VIXX videography

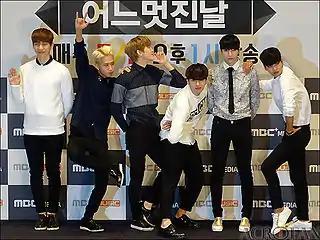
VIXX at their "One Fine Day" Press Conference in 2015. Left to Right: Hyuk, Ravi, Hongbin, Ken, Leo and N.

This is the videography of the South Korean boy band VIXX and their sub-unit VIXX LR, formed by Jellyfish Entertainment. Their notable group activities are listed below, as a whole, VIXX and VIXX LR has released a total of seventeen music videos, two video albums, and two seasons of a YouTube reality series titled VIXX TV.